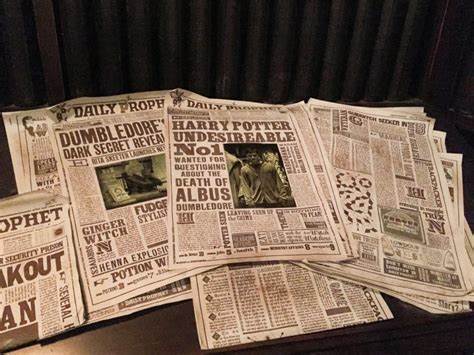
Waste category: paper